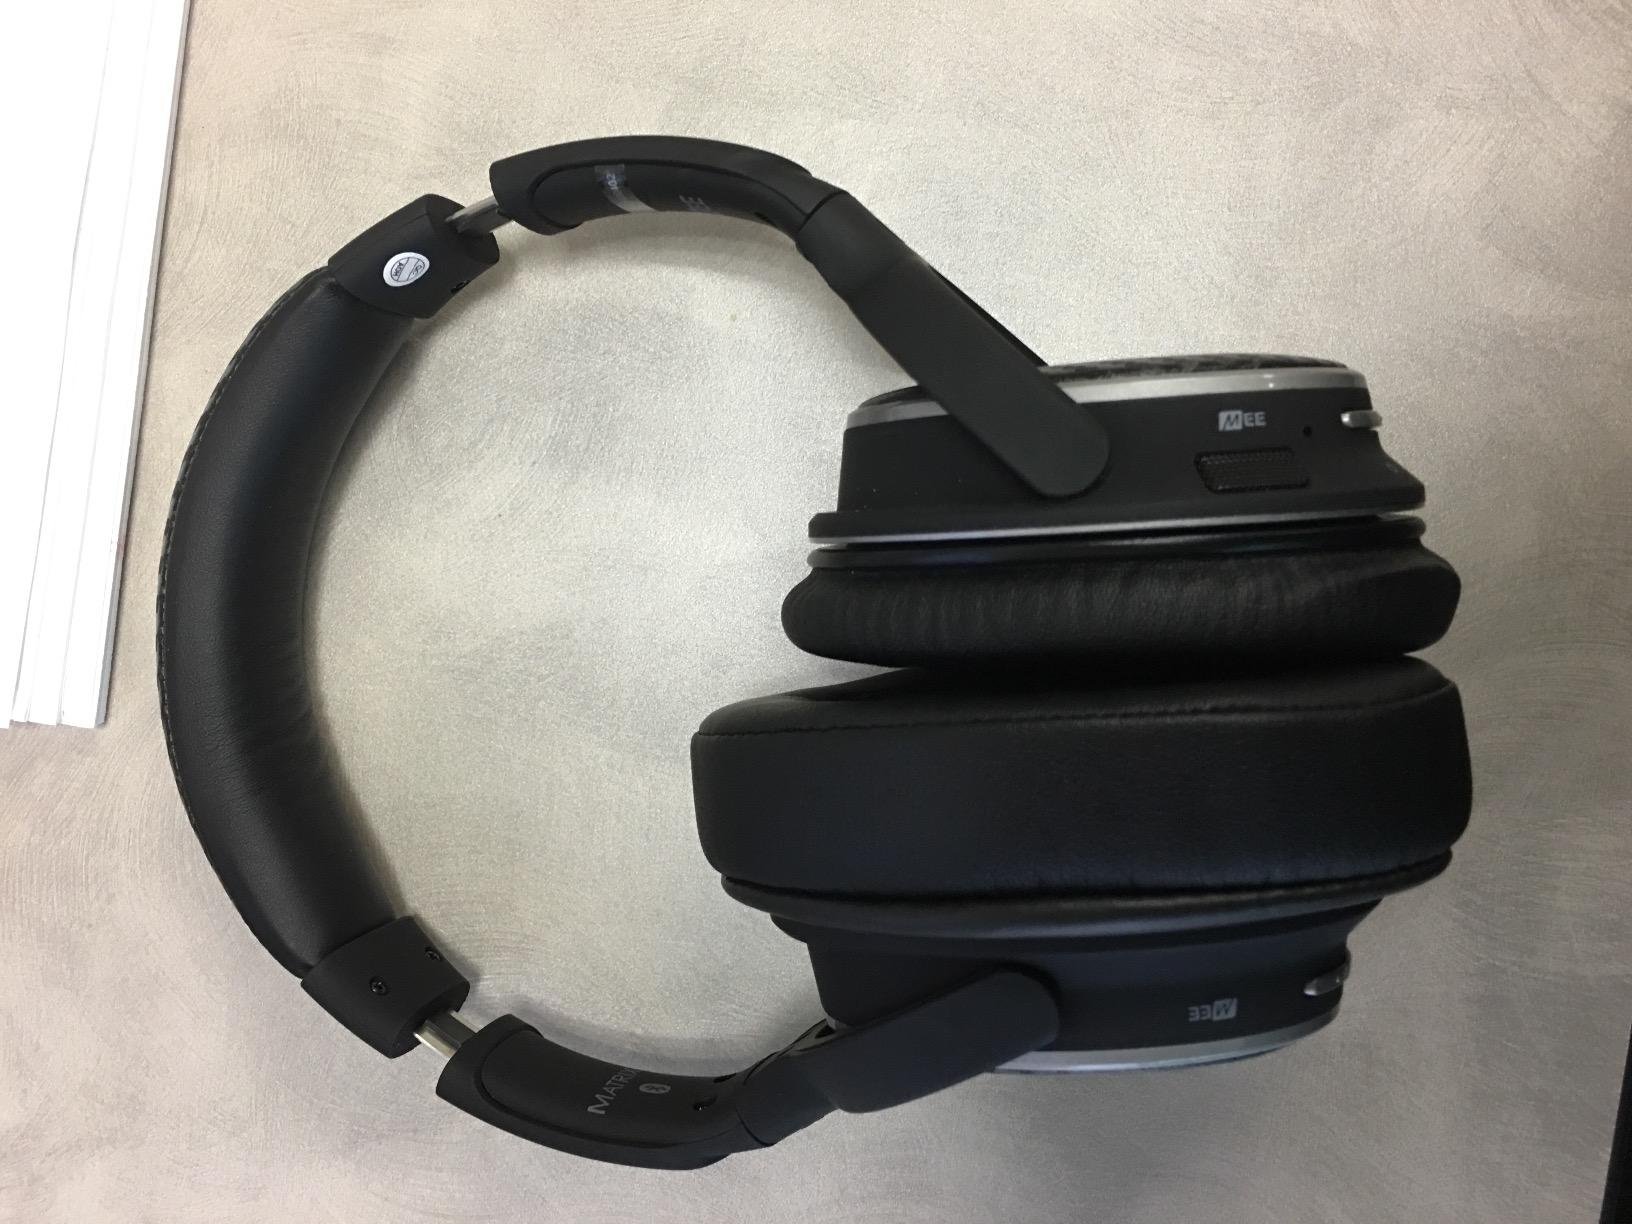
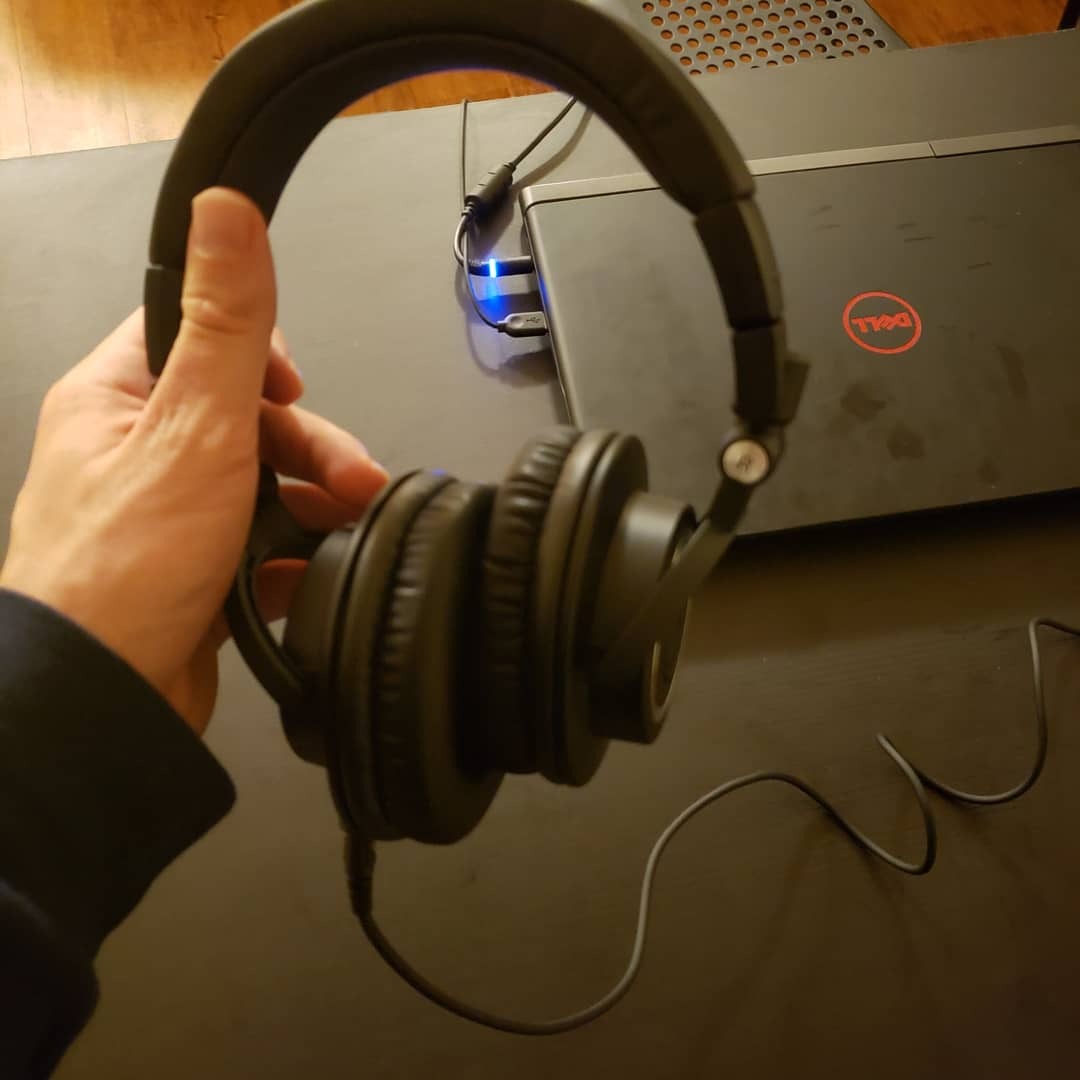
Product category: headphones
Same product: no